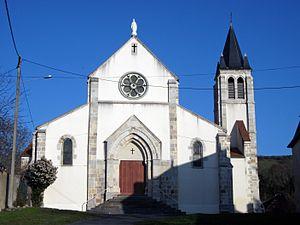
Église d'Ussel-d'Allier [10506]
Ussel-d'Allier est une commune française, située dans le département de l'Allier en région Auvergne-Rhône-Alpes.